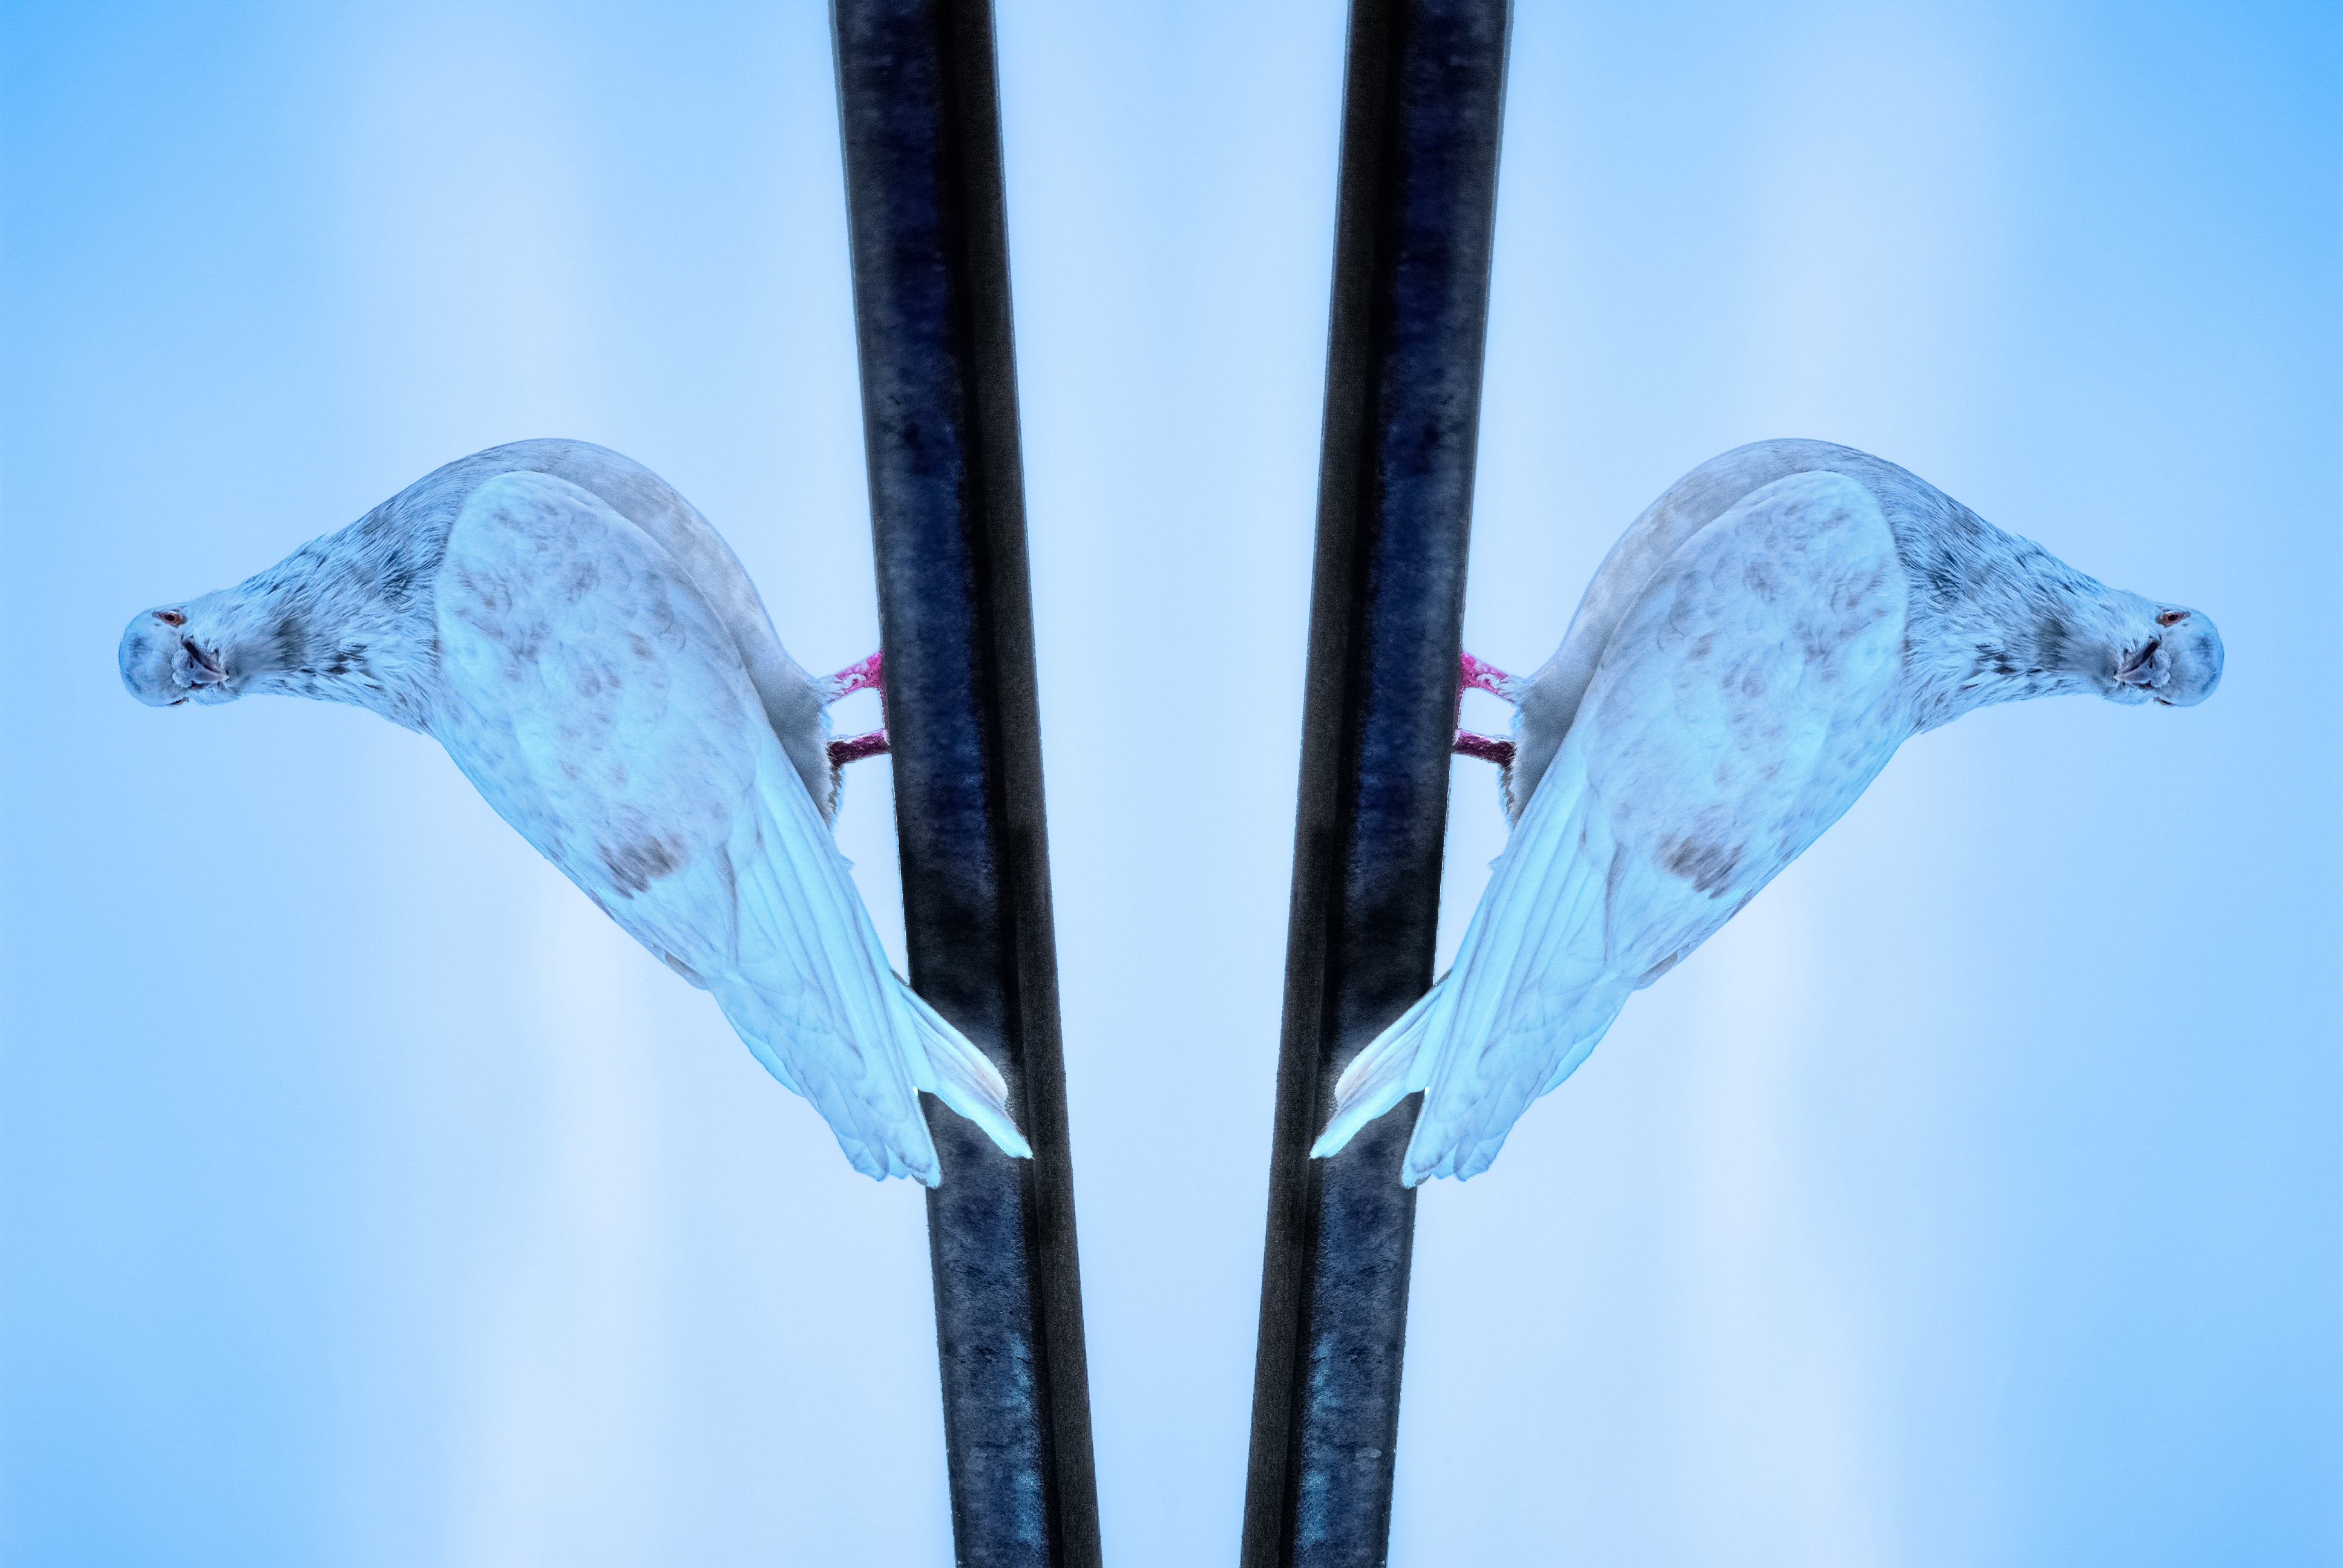
blue, water, ice, winter, bird, atmosphere of earth, sculpture, snow, reflection, wing